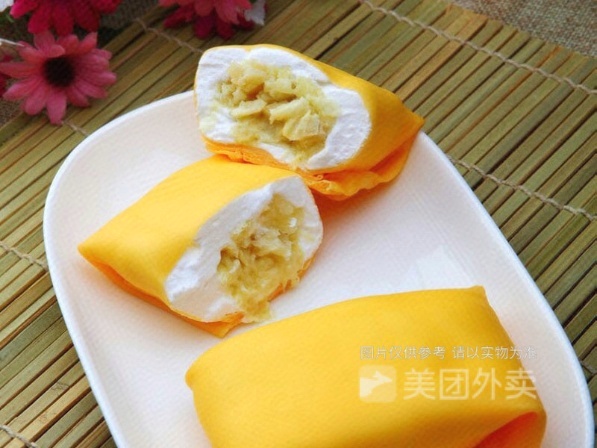
Label: Durian_pancake